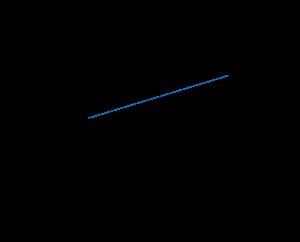
Un système de transmission flexible en courant alternatif, plus connu sous l'acronyme anglais de FACTS est un équipement d'électronique de puissance d'appoint utilisé pour contrôler la répartition des charges